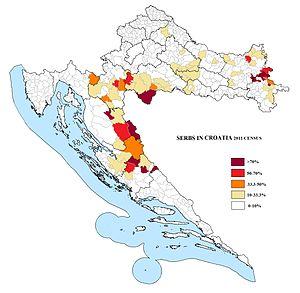
Serbes de Croatie est une expression désignant les Serbes, une minorité nationale historique, qui vivent en Croatie. Le plus éminent des Serbes de Croatie est Nikola Tesla, un inventeur, ingénieur et scientifique, et l'un des inventeurs les plus prolifiques.